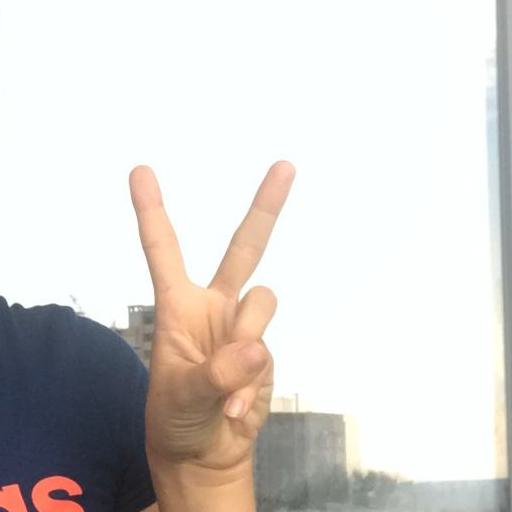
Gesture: peace